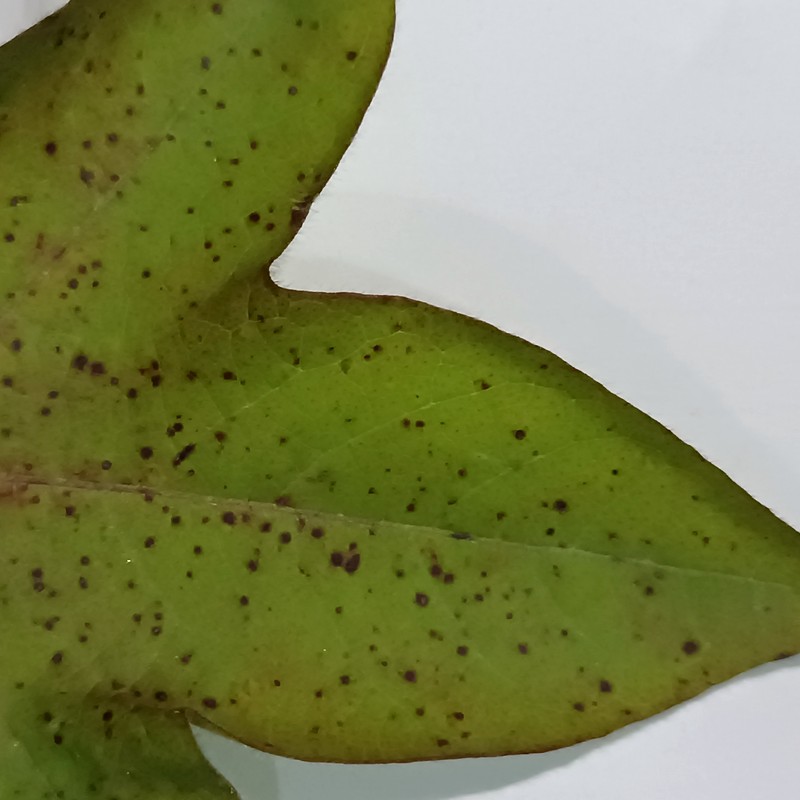
Label: Bacterial Blight